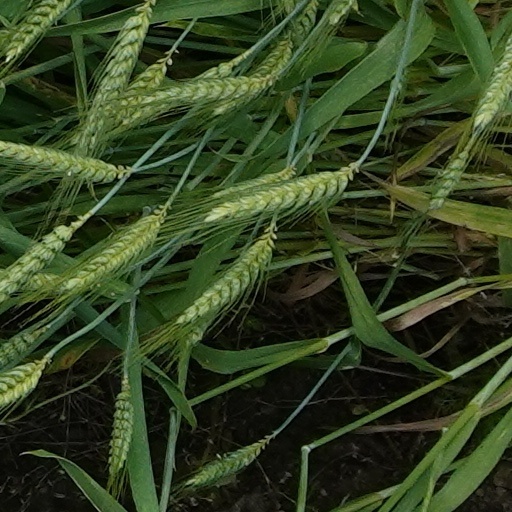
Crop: wheat